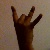
The image shows a hand gesture representing the number 8 in Indian Sign Language.